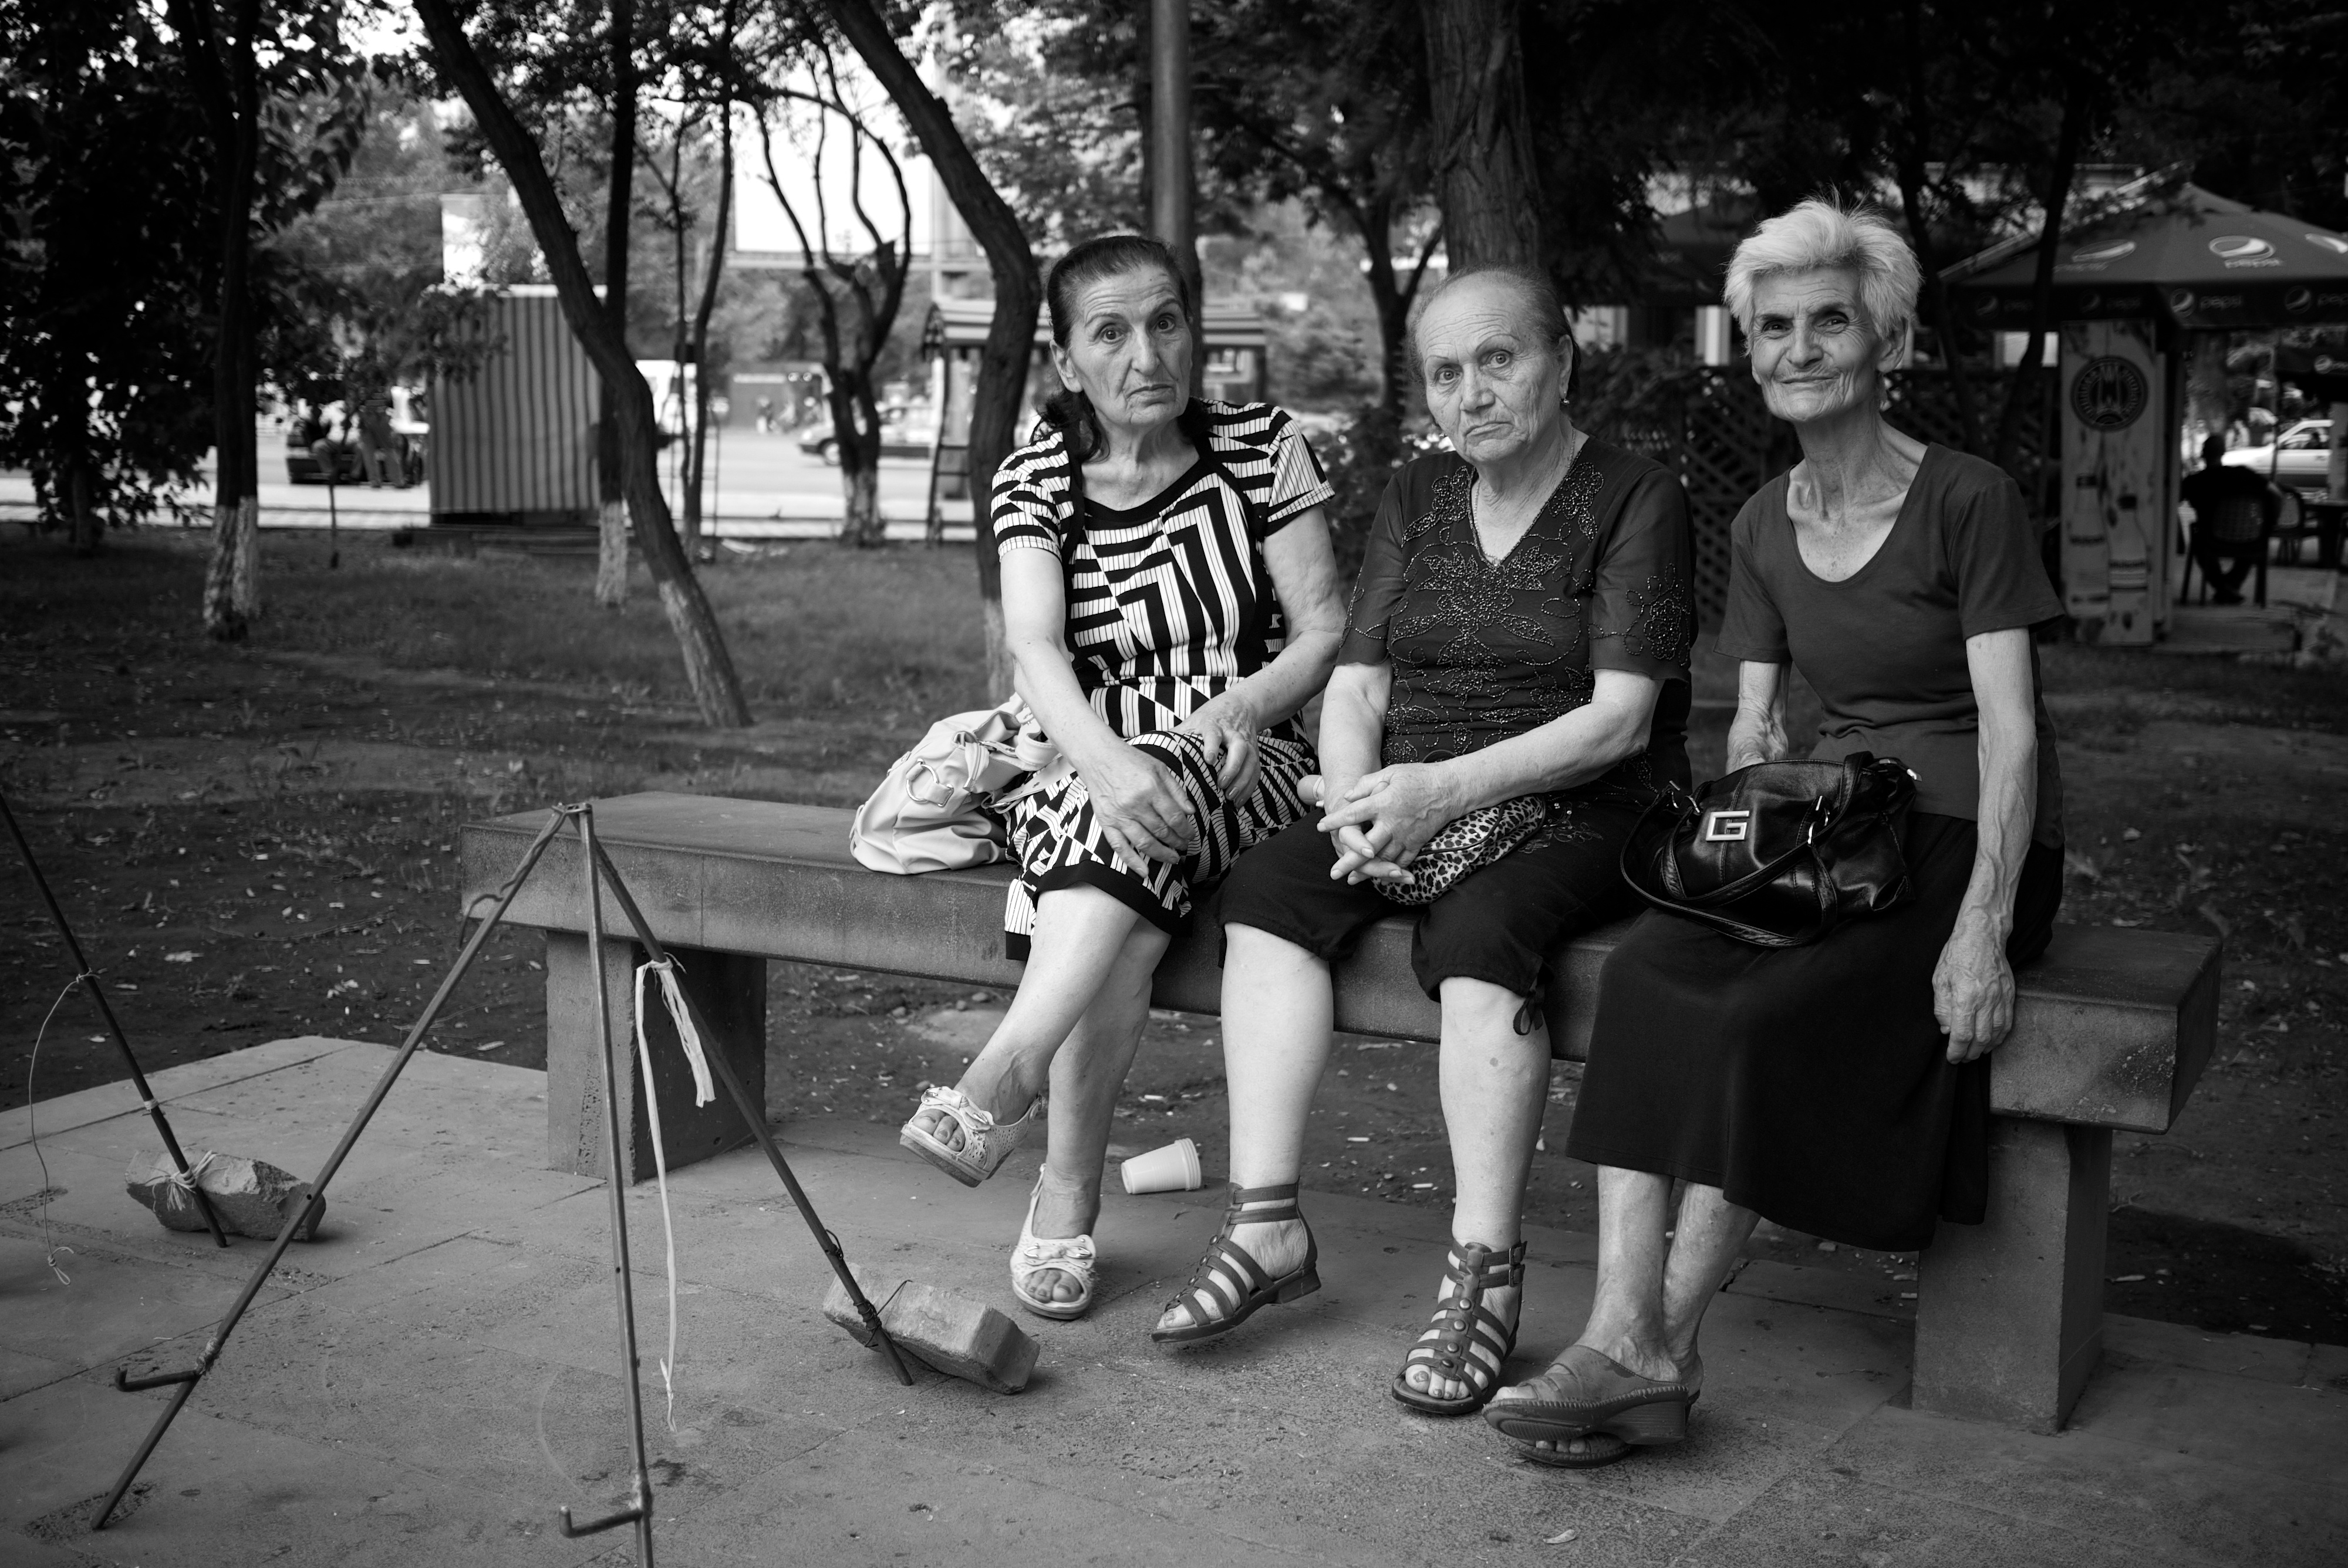
person, black and white, people, road, white, street, photography, ebook, sitting, training, child, black, monochrome, streetphotography, flickr, thomas, video, olympus, photograph, snapshot, omd, fuji, leica, monochrom, leuthard, hcb, thomasleuthard, streettogs, monochrome photography, human positions